John Zachariah Laurence

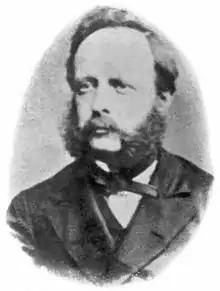
John Zachariah Laurence

John Zachariah Laurence (1829 – 18 July 1870) was an English ophthalmologist who practiced medicine in London. He was the founder of the South London Ophthalmic Hospital in 1857, later to become known as the Royal Eye Hospital.